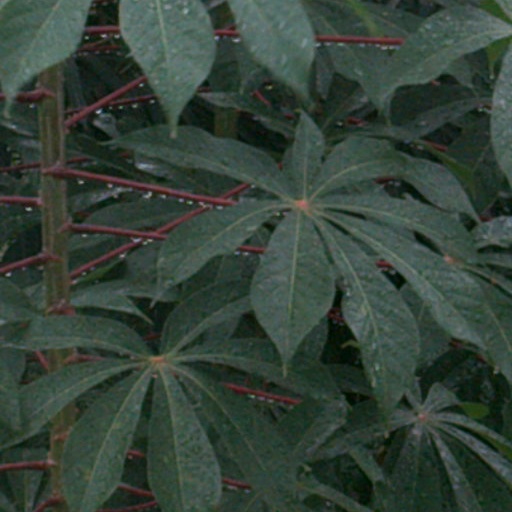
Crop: cassava